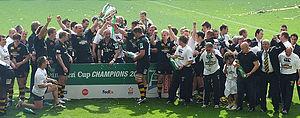
Le parcours européen des Leicester Tigers est l'histoire des participations des Leicester Tigers, équipe de rugby à XV de Leicester, à la Coupe d'Europe depuis 1997.